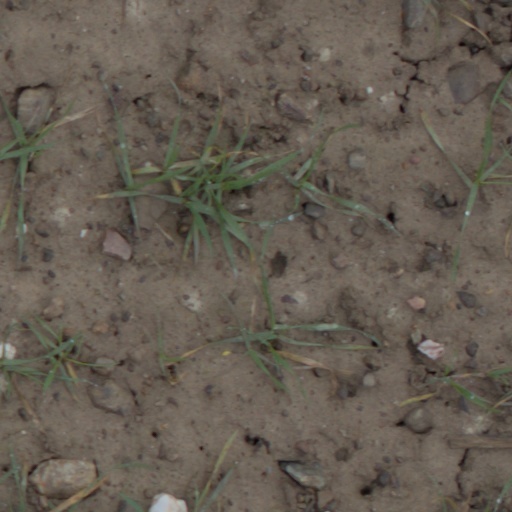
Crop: wheat